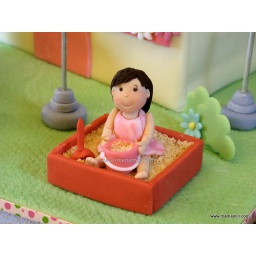
Little Khyenn wanted a kindergarten cake for her birthday. This is a figurine of her in the sand pit